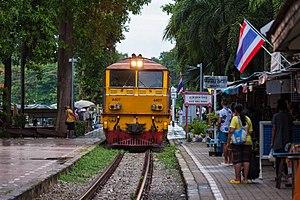
La gare du Pont de la Rivière Kwaï est une gare ferroviaire thaïlandaise de la ligne Siam – Birmanie, située près du pont homonyme, sur le territoire du tambon de Ban Tai, faisant partie de la ville de Kanchanaburi, capitale de la province de Kanchanaburi.